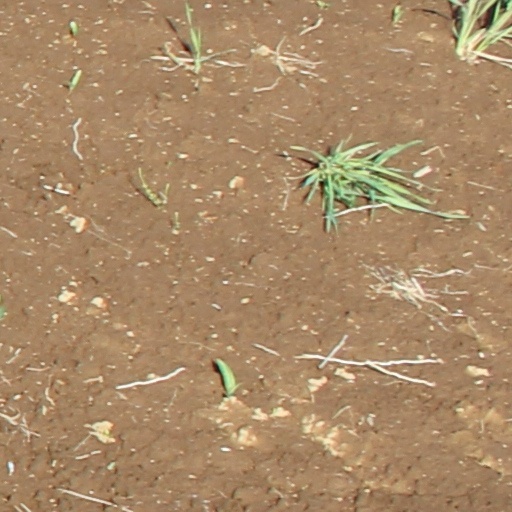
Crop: wheat